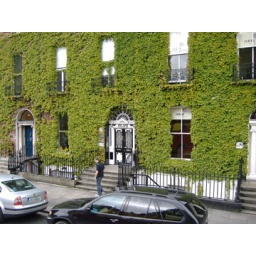
this the only door for a Georgian house with a double door because once the king of England came for a dinner in this house